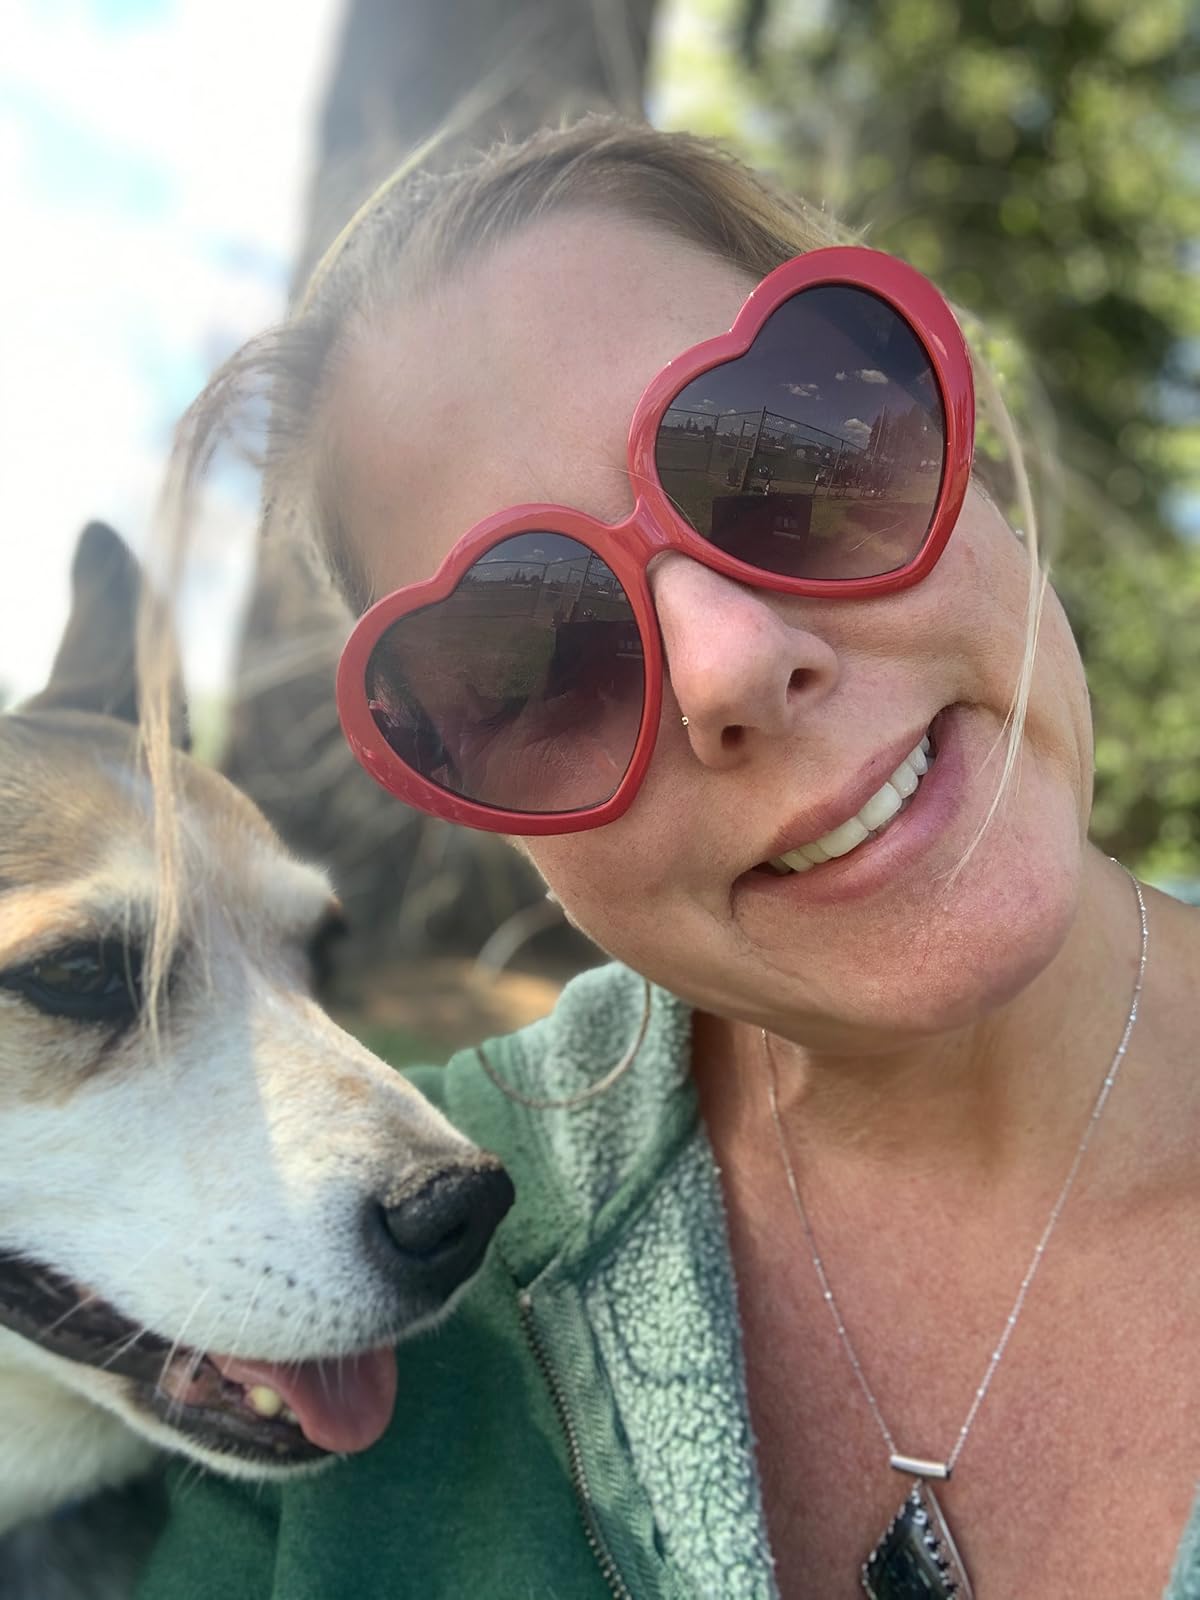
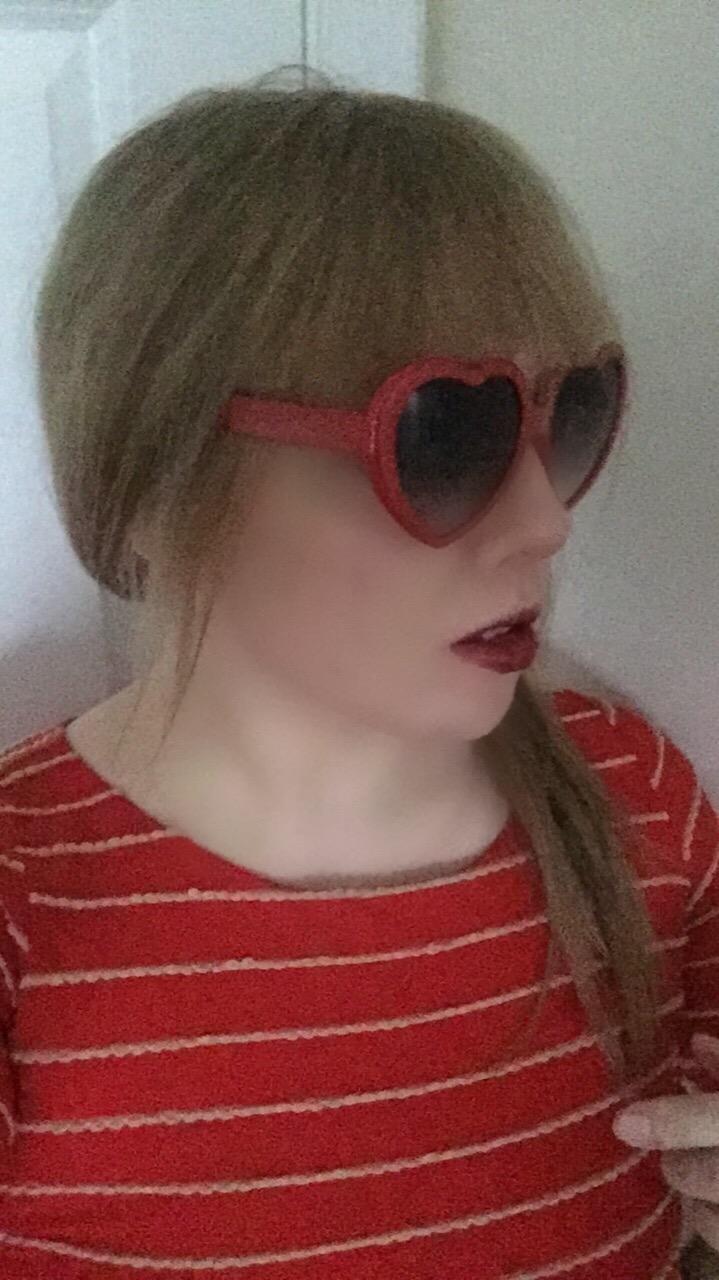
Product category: accessories_sunglasses
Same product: yes